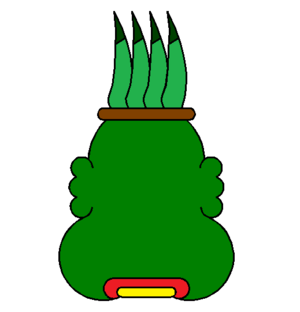
Tultepec est une municipalité de l'État de Mexico, au Mexique. Elle couvre une superficie de 19,02 km² et compte 150 182 habitants en 2015.